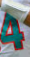
Number: 4